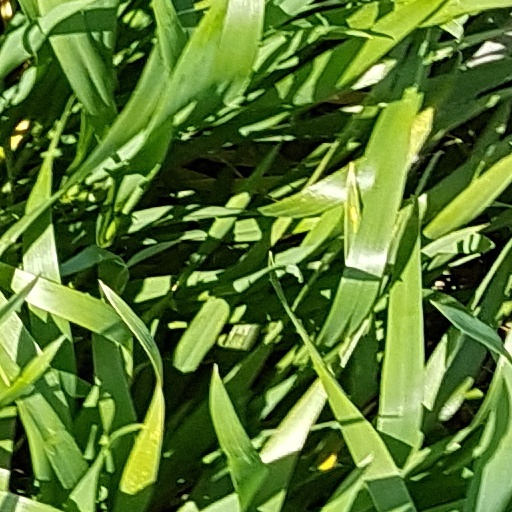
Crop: wheat